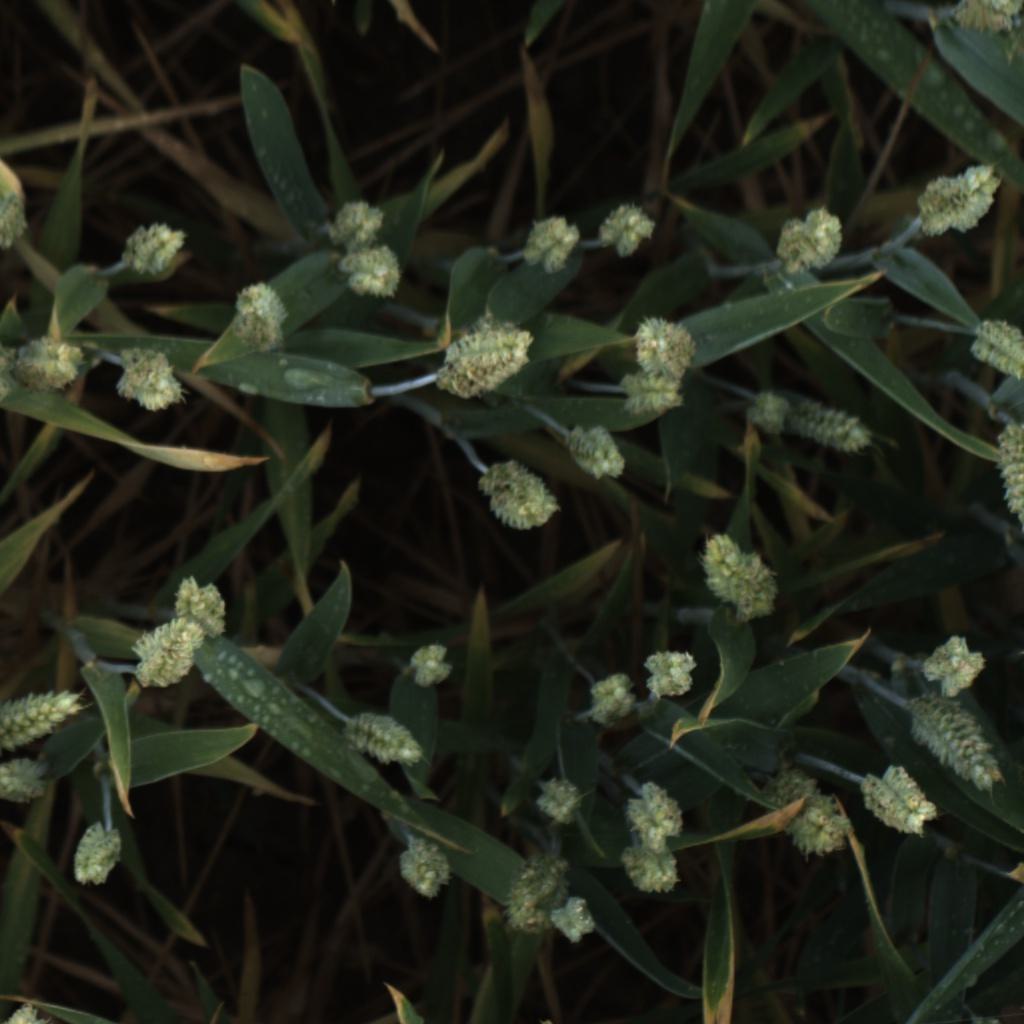
Country: UK
Location: Rothamsted
Wheat development stage: Filling - Ripening